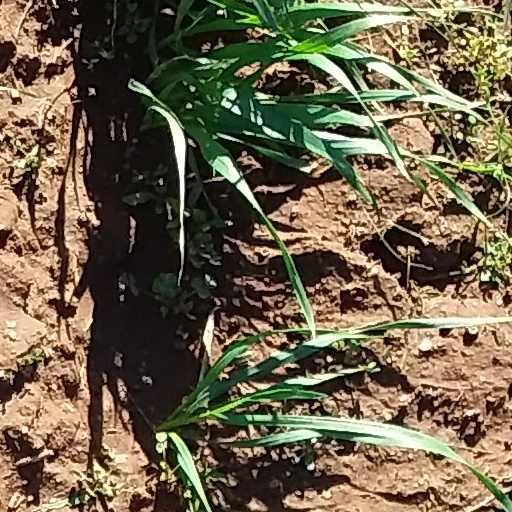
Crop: wheat